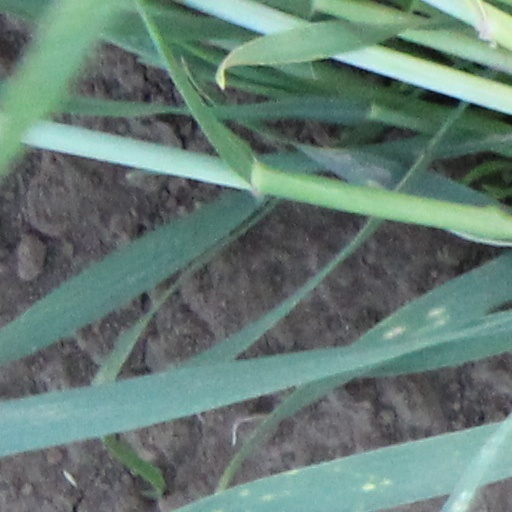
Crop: wheat